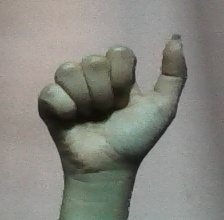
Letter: dhad